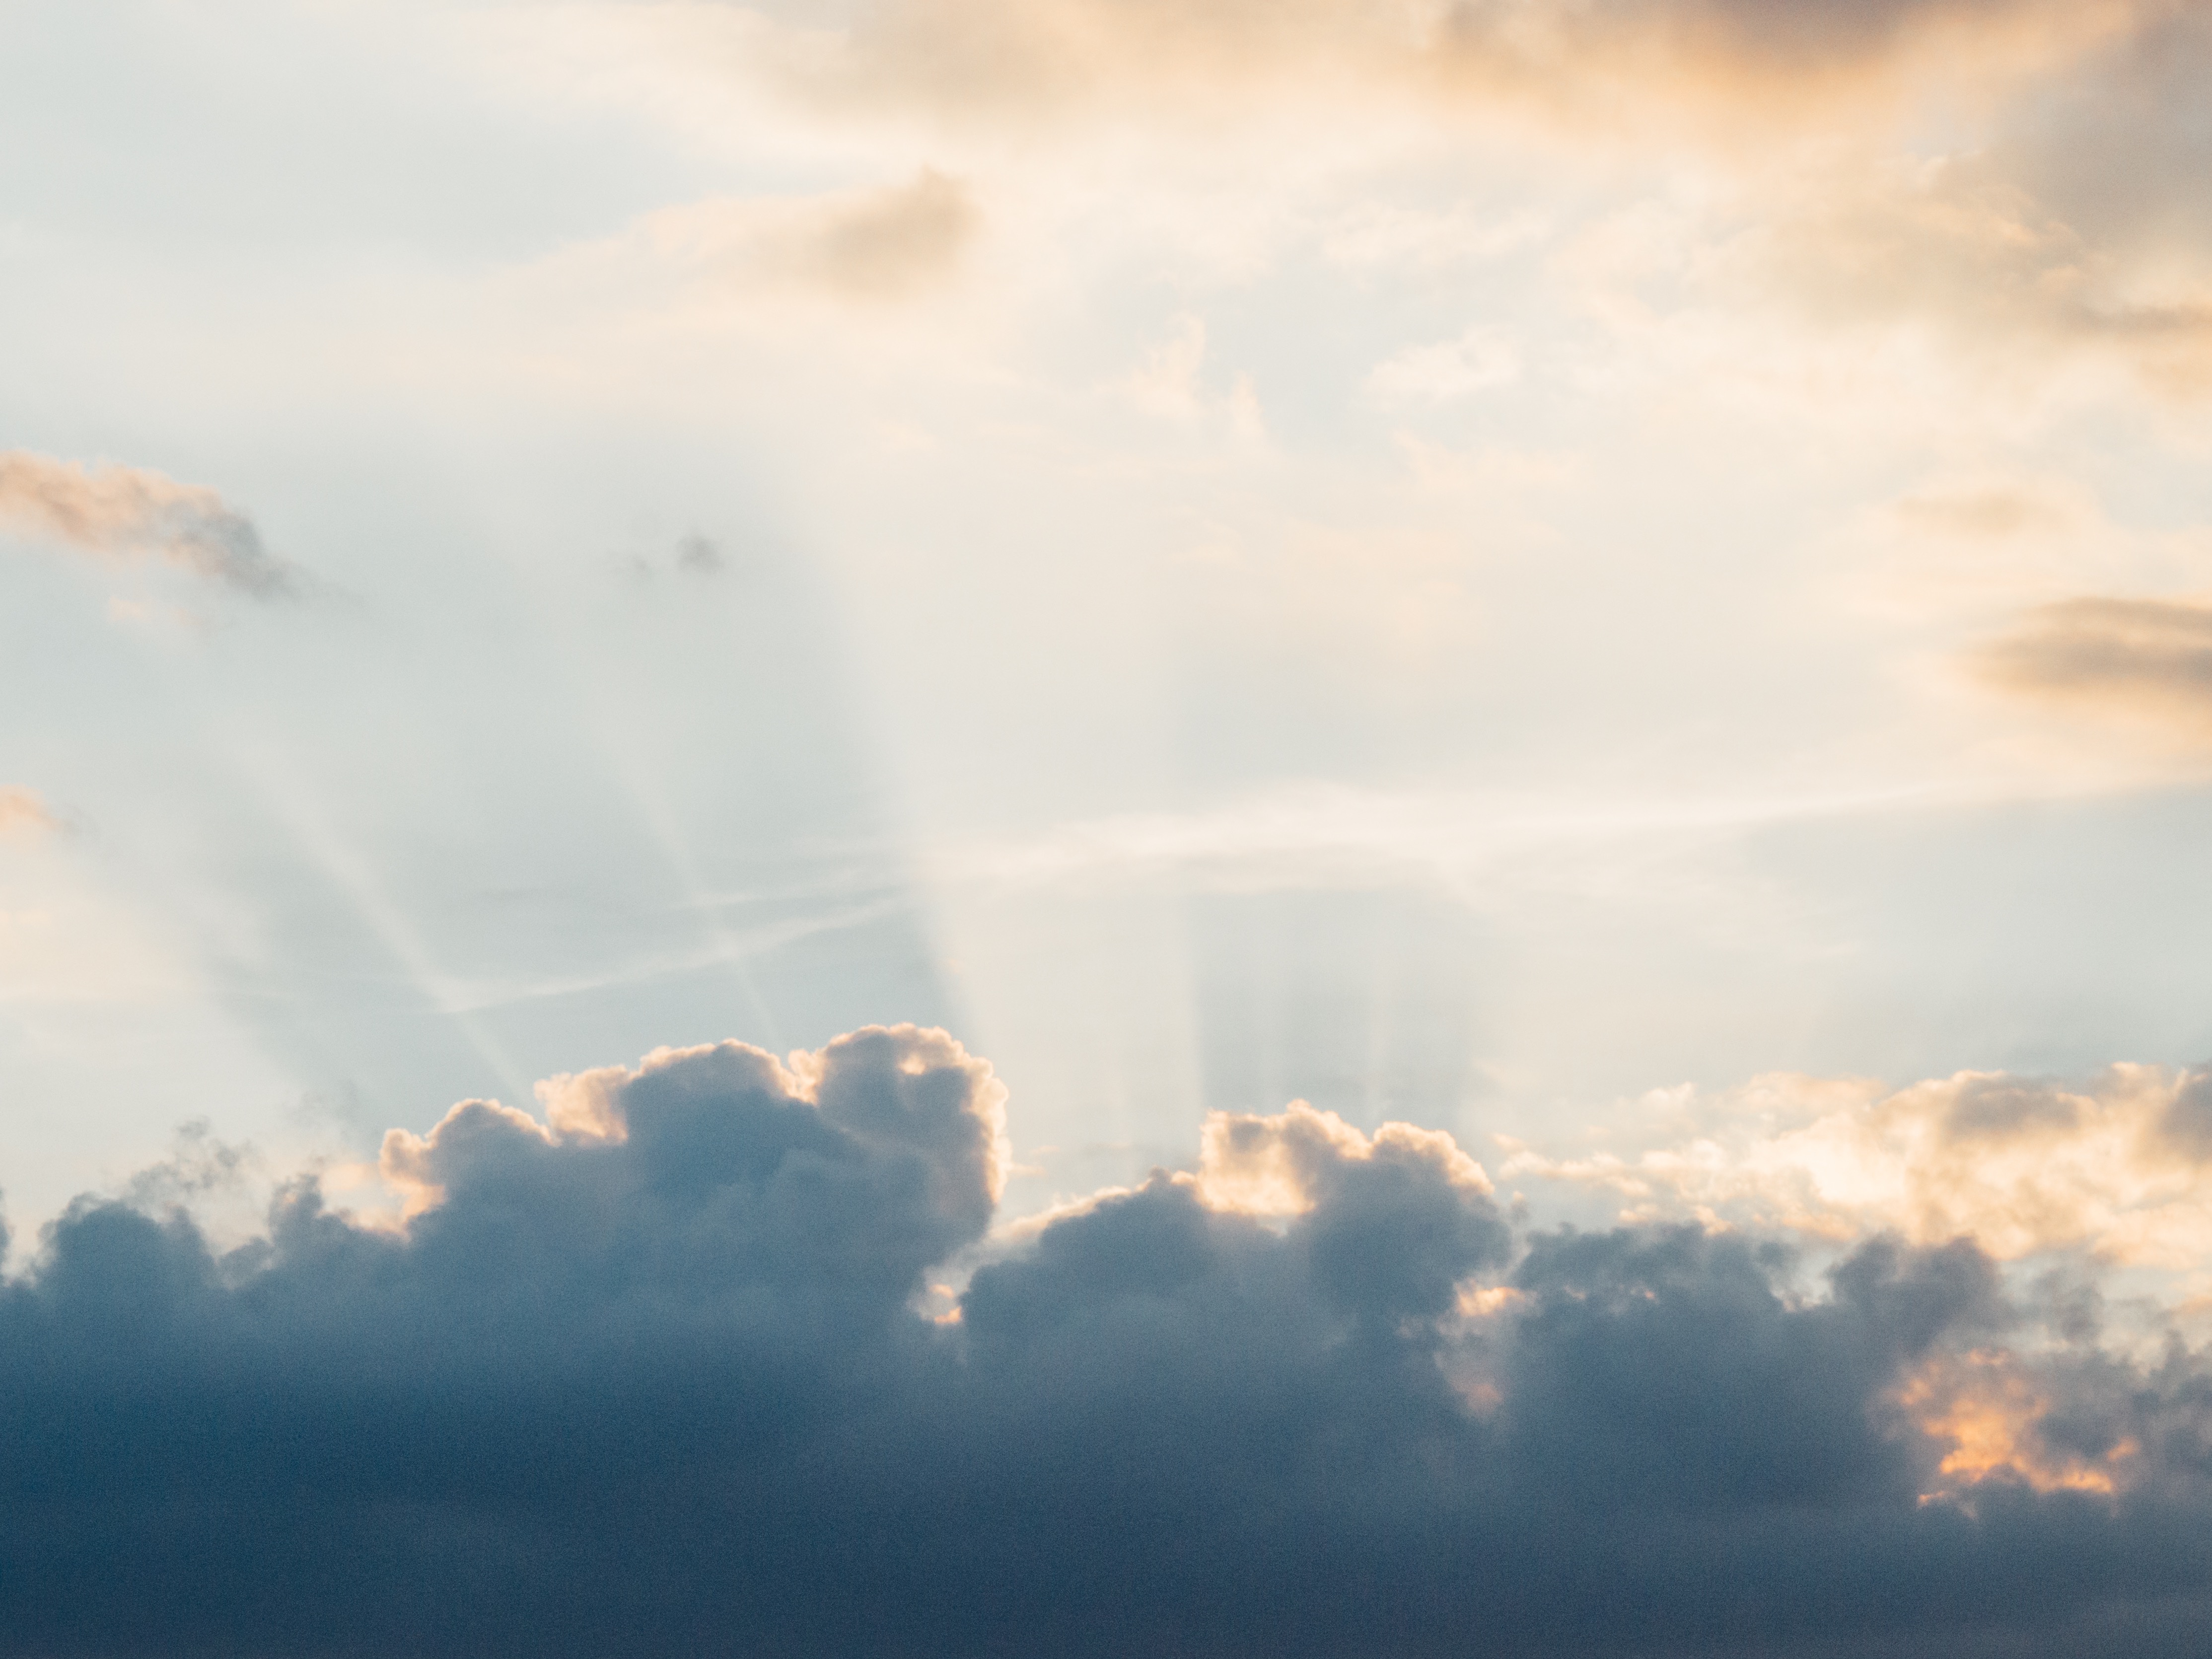
horizon, cloud, sky, sun, sunset, sunlight, morning, dawn, atmosphere, cumulus, meteorological phenomenon, atmospheric phenomenon, atmosphere of earth